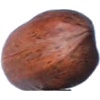
Label: Nut Pecan 1